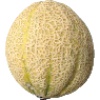
Label: Cantaloupe 2